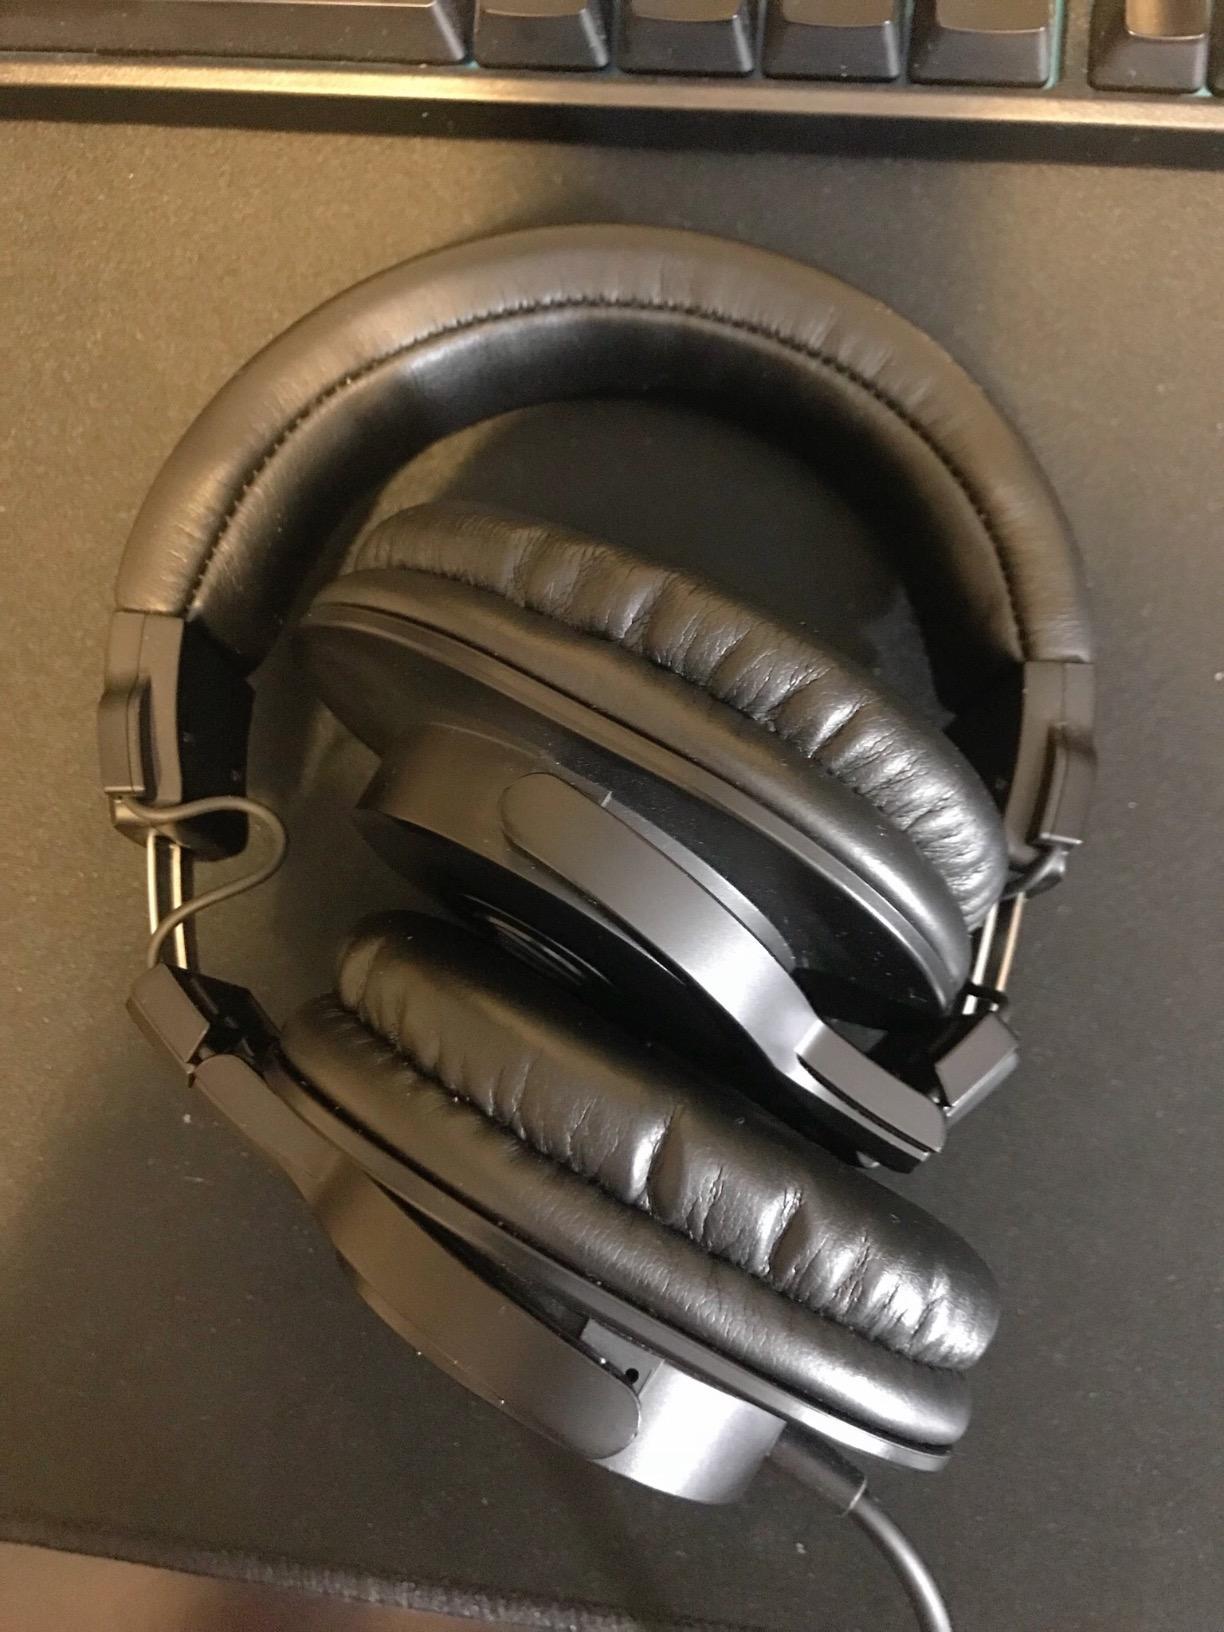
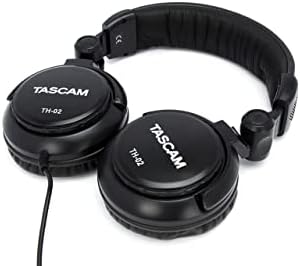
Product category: headphones
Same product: no